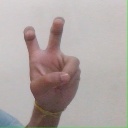
अक्षर: ई